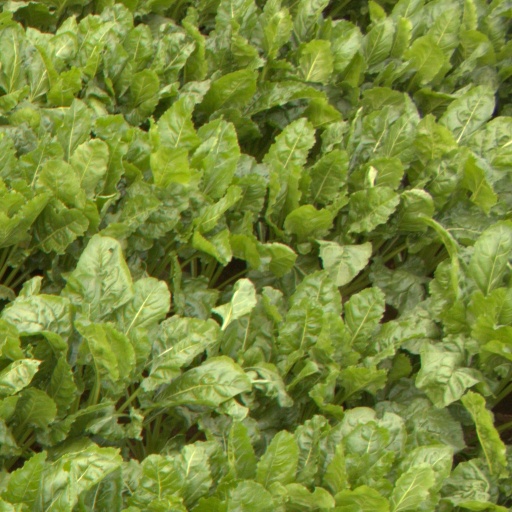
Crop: sugar beet